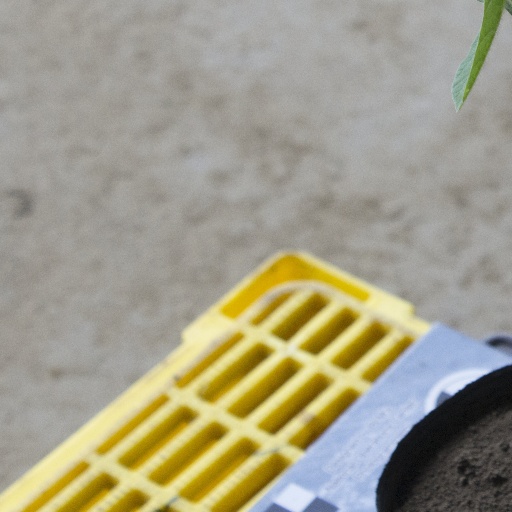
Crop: soybean